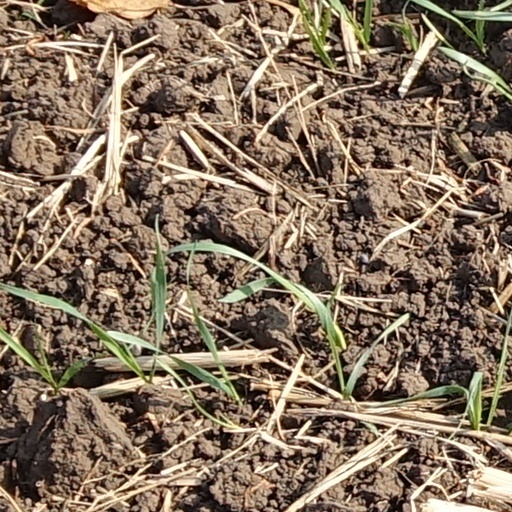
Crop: wheat